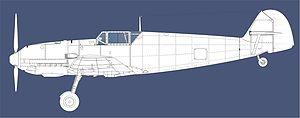
Le Messerschmitt Bf 109 est un chasseur monomoteur monoplace allemand conçu par l'ingénieur allemand Willy Messerschmitt en réponse à un appel d'offres du RLM pour la conception d'un chasseur moderne devant équiper la Luftwaffe naissante en 1935.